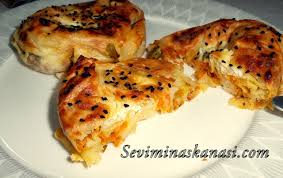
Yemek: borek